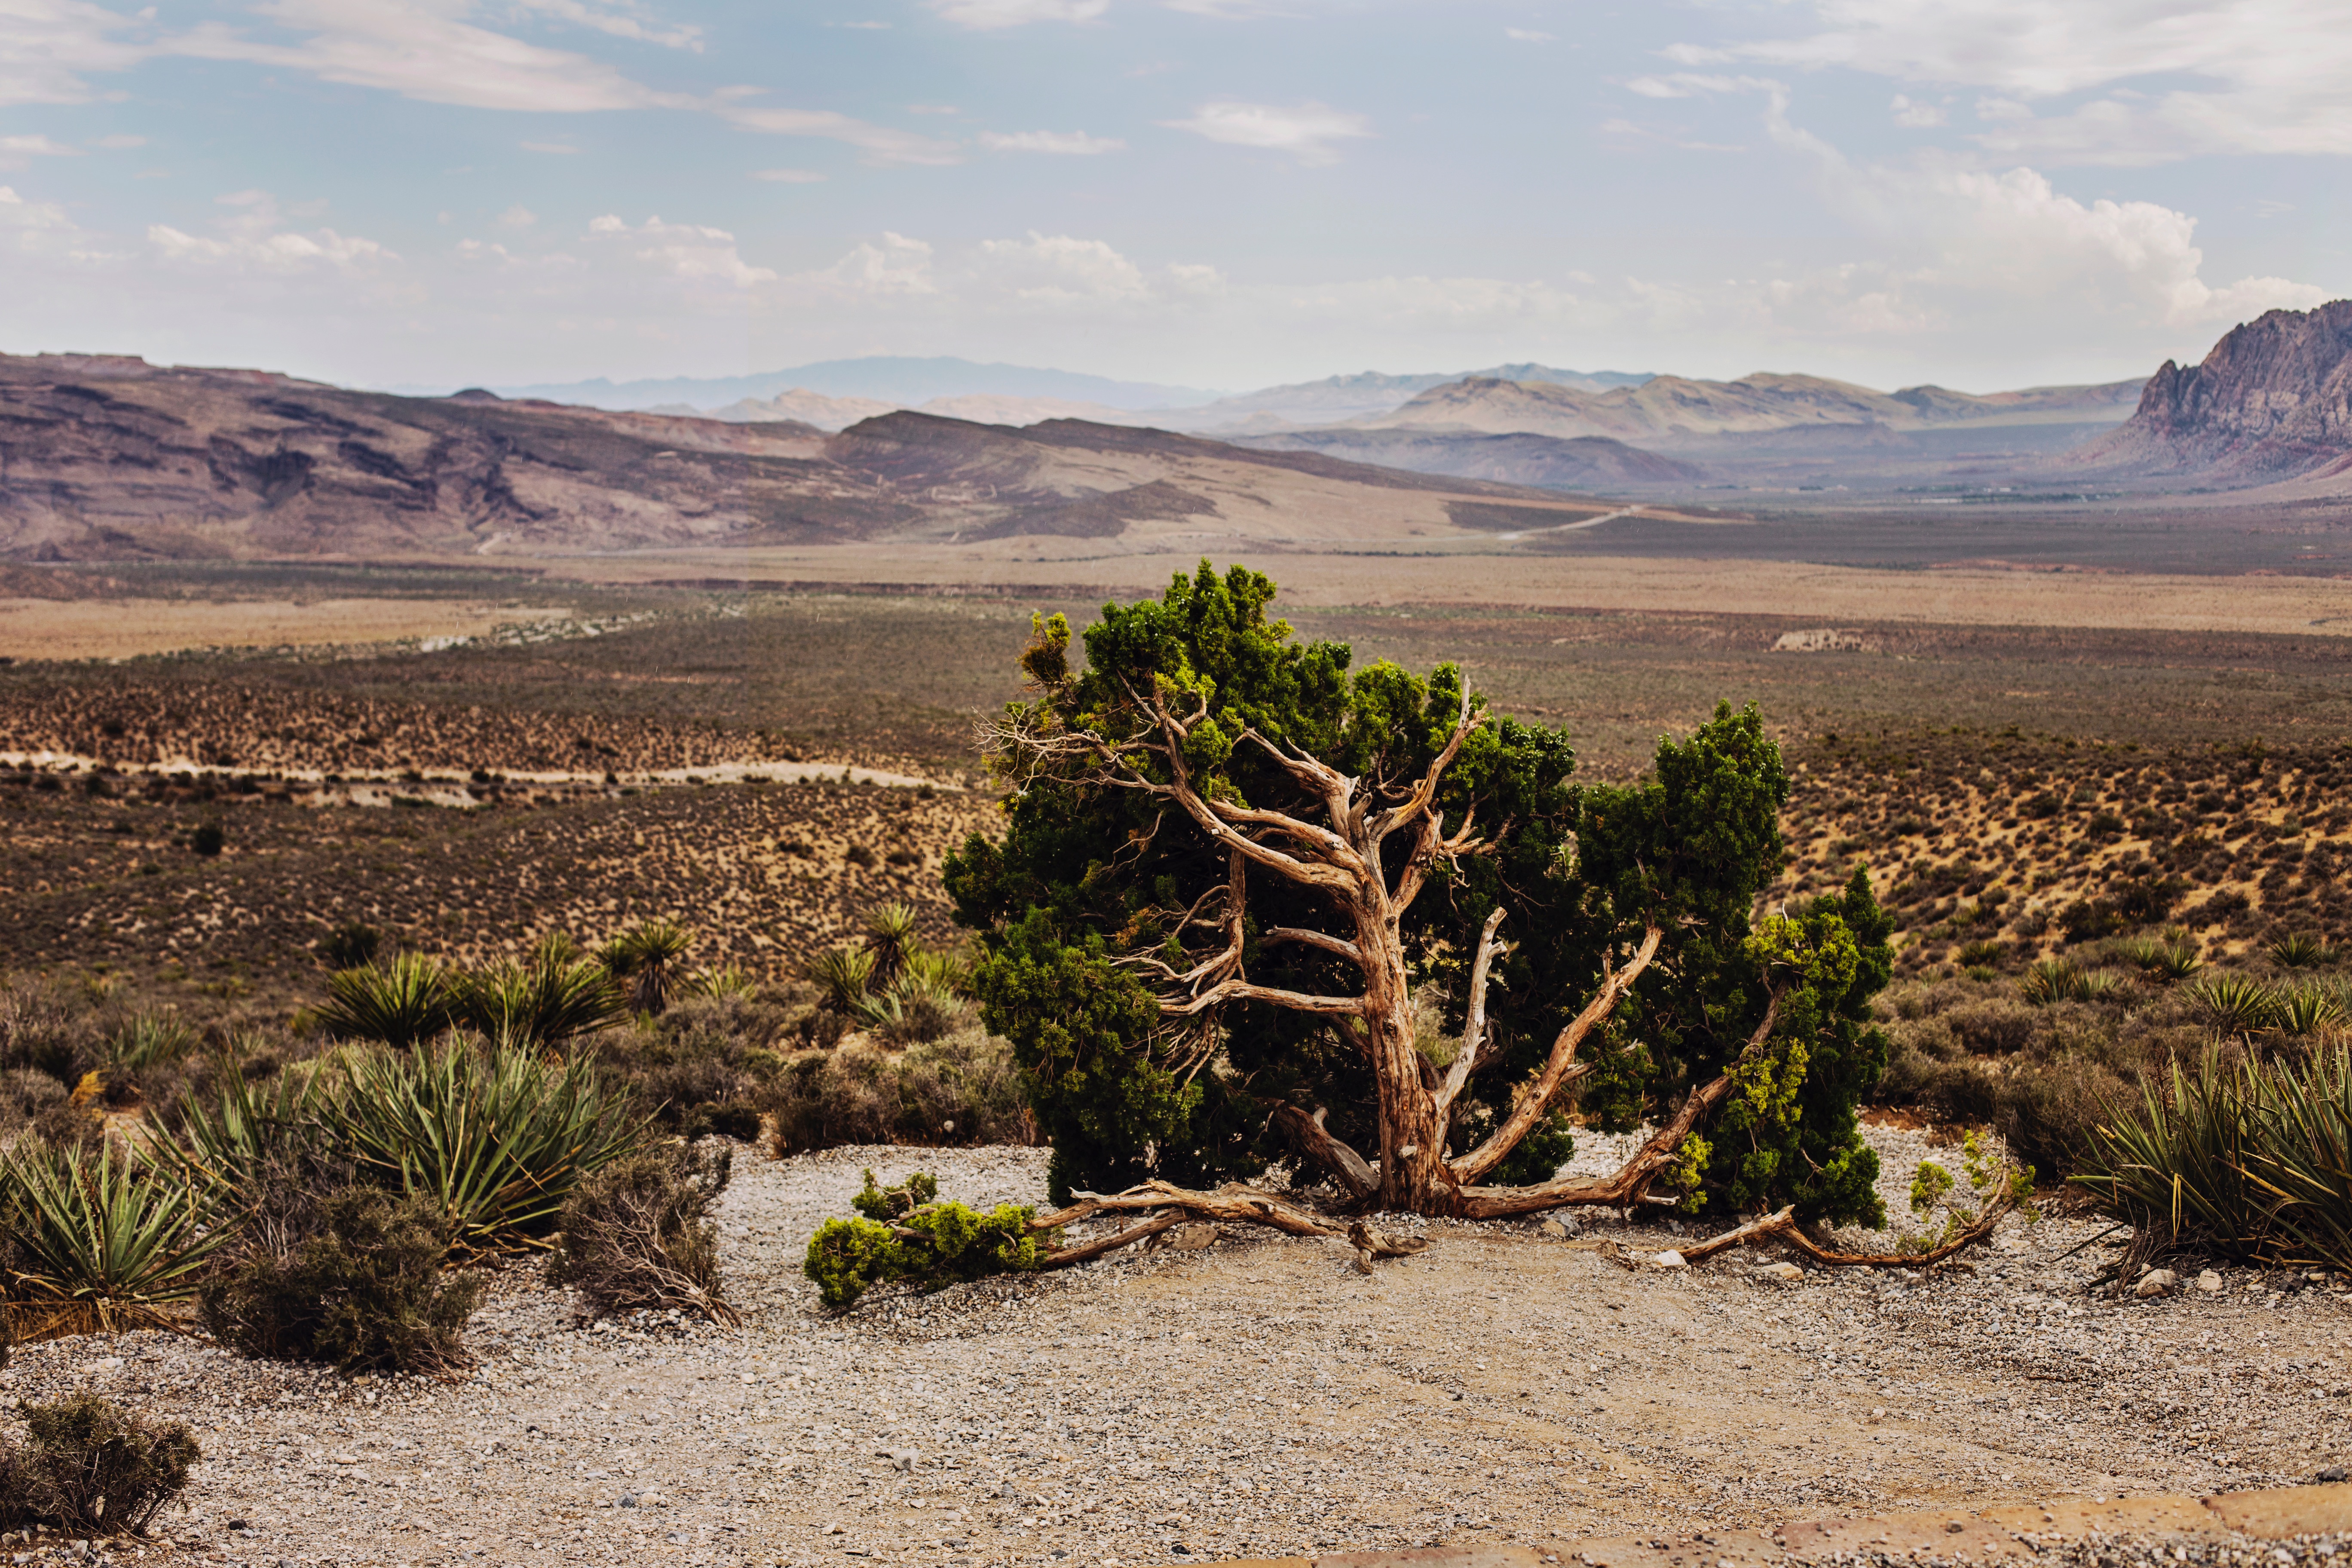
landscape, tree, wilderness, mountain, field, hill, desert, lake, valley, soil, agriculture, savanna, plateau, wadi, rural area, natural environment, geographical feature, aeolian landform, mountainous landforms